Google Nexus

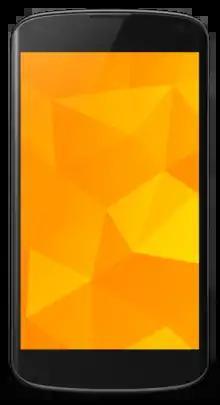
Nexus 4

The Nexus 4 smartphone, also known as the LG Nexus 4 or LG Mako, was released in November 2012 and manufactured by LG. It was the first Android device that used Android 4.2 Jelly Bean update version. Nexus 4 is the first Nexus device to have wireless charging capabilities. It was updated to Android 4.3 in June 2013 and to Android 4.4 in November 2013. It can run Android 5.1 as of April 2015.